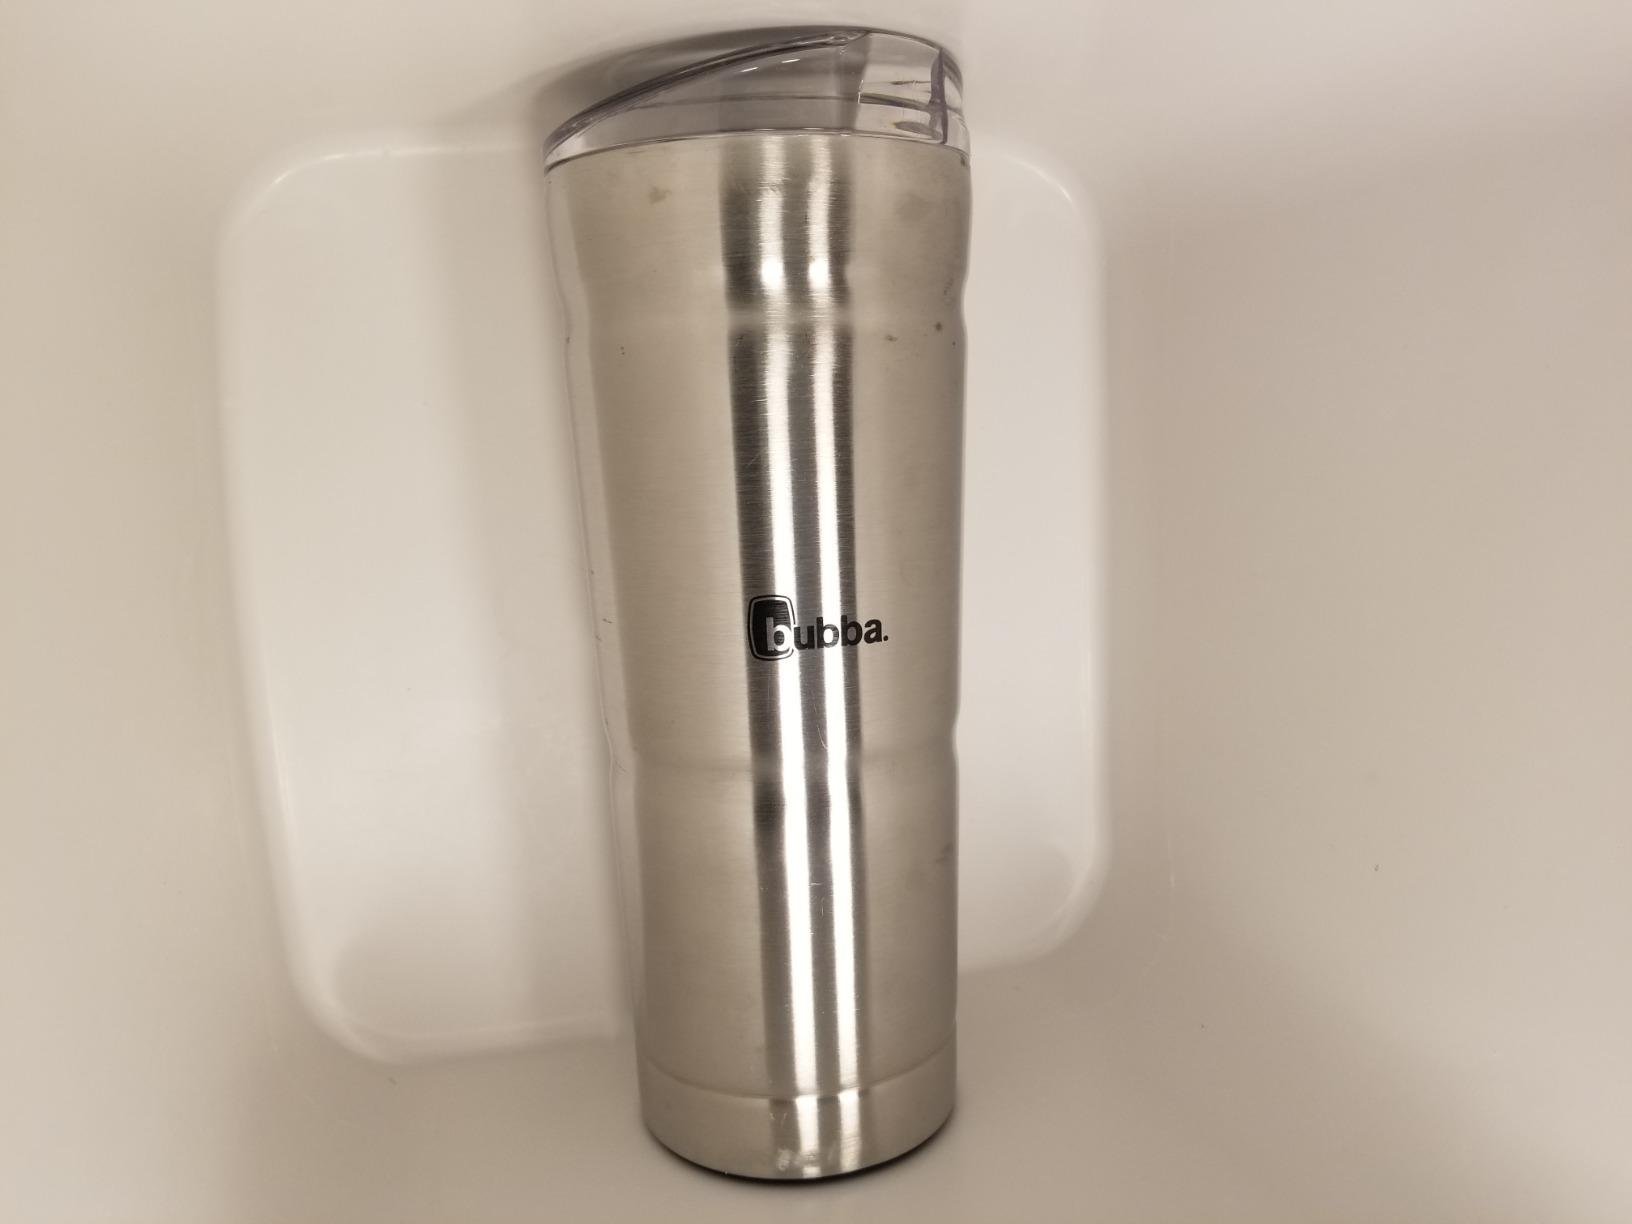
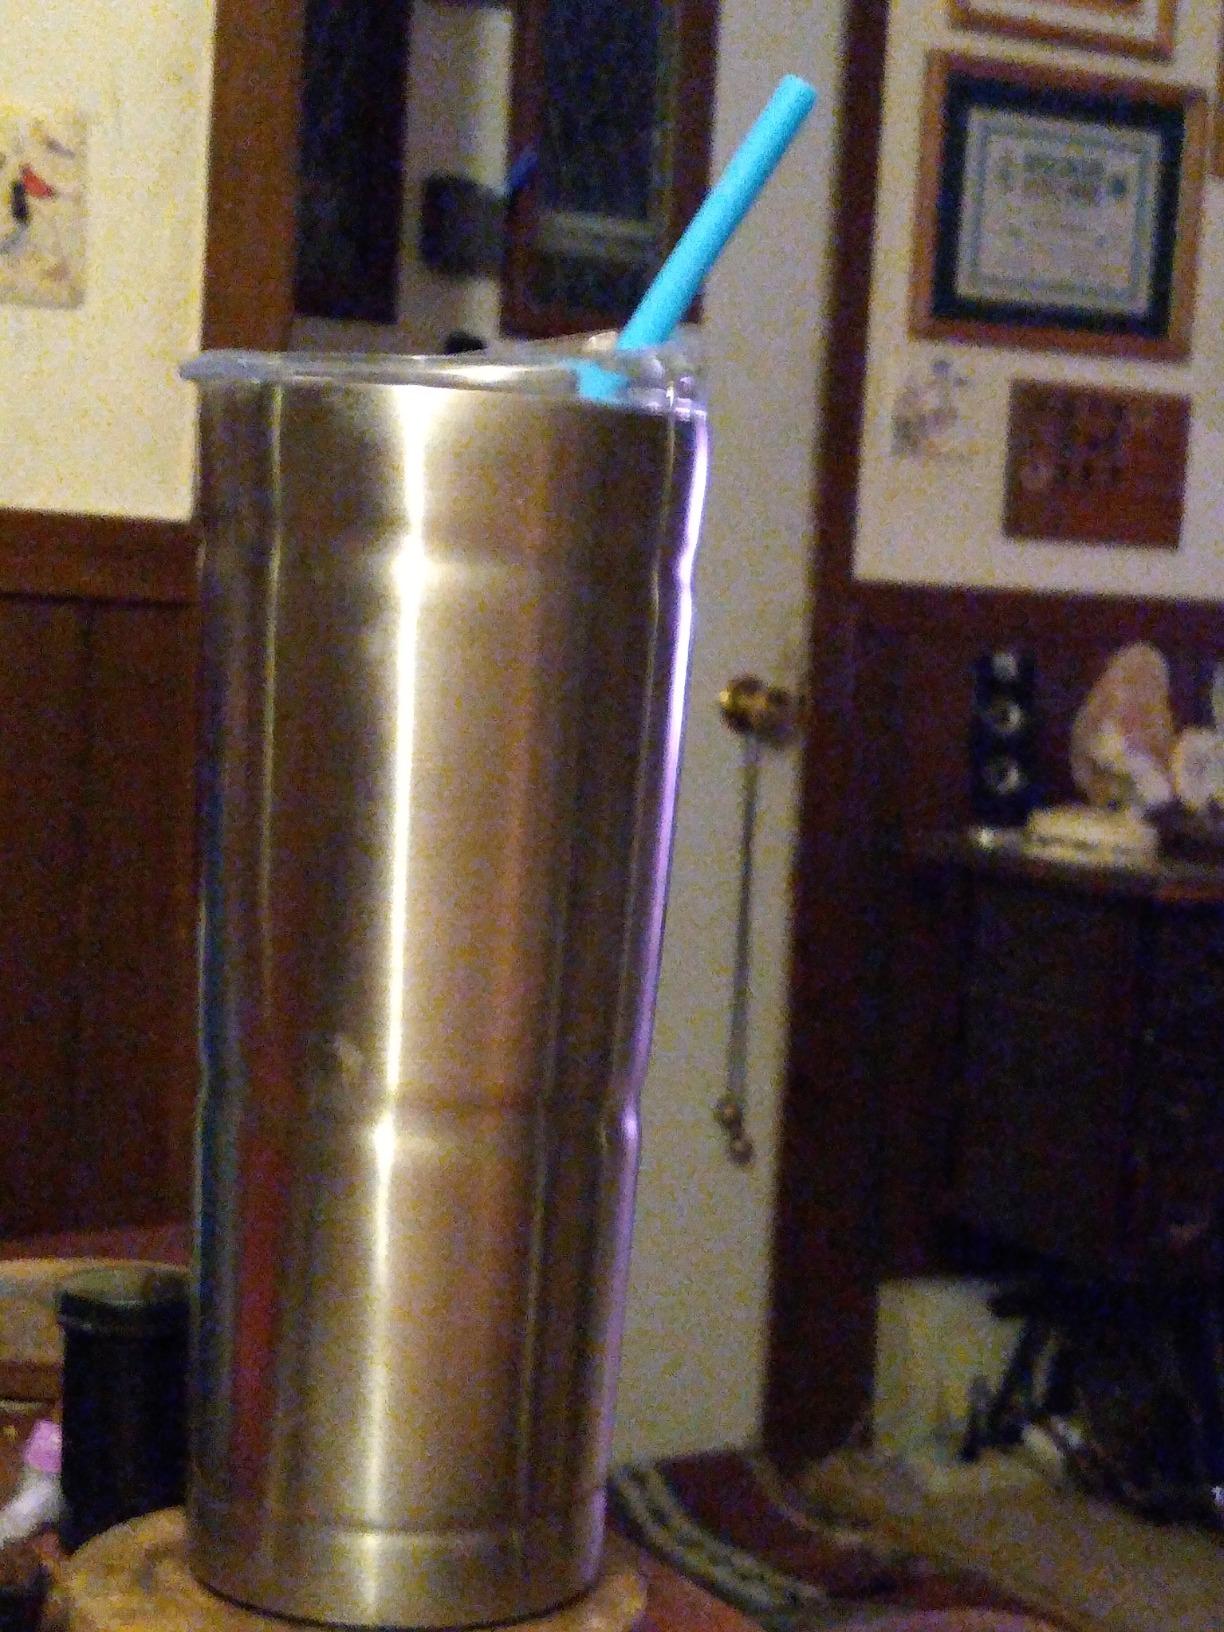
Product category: items_tea
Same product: yes